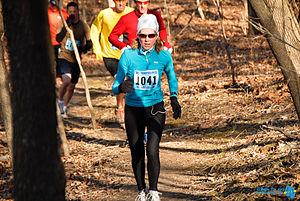
Le trail, la course nature ou plus rarement la course en sentier, est un sport de course à pied, sur longue distance, en milieu naturel, généralement sur des chemins de terre et des sentiers de randonnée en plaine, en forêt ou en montagne. Trail est l'abréviation, propre aux francophones, de l'anglais trail running.